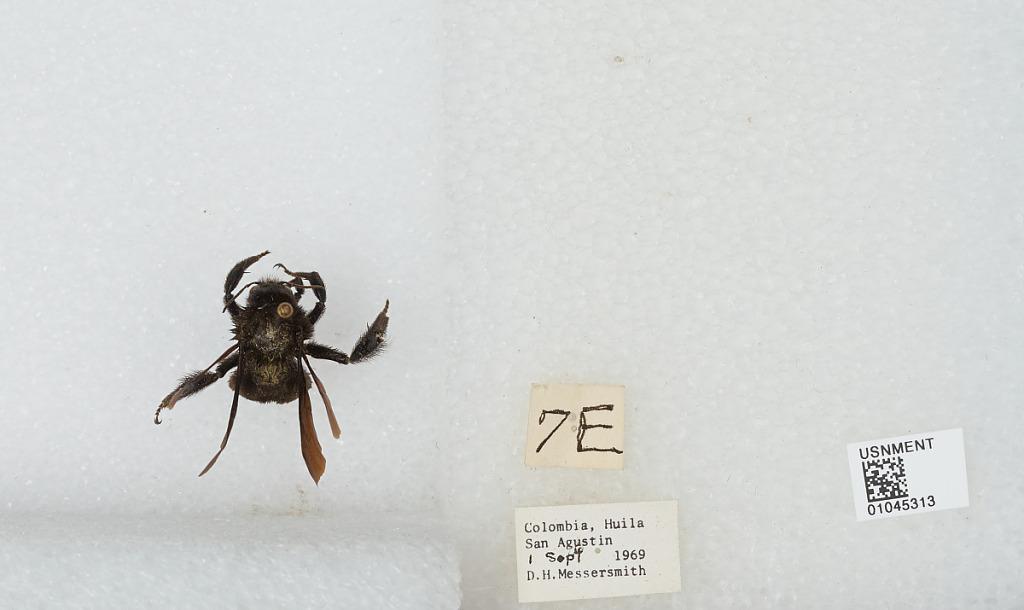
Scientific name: Bombus sp.
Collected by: D. Messersmith
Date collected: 1969-9-1
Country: Colombia
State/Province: Huila
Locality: San Agustin